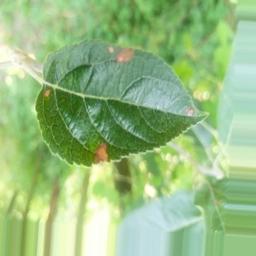
Label: Alternaria